Three-phase electric power

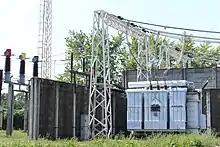
Three-phase transformer (Békéscsaba, Hungary): On the left are the primary wires, and on the right are the secondary wires.

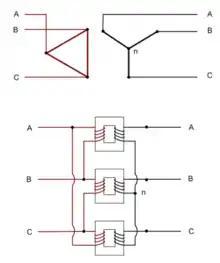
A delta-wye configuration across a transformer core (note that a practical transformer would usually have a different number of turns on each side)

In a symmetric three-phase power supply system, three conductors each carry an alternating current of the same frequency and voltage amplitude relative to a common reference, but with a phase difference of one third of a cycle (i.e., 120 degrees out of phase) between each. The common reference is usually connected to ground and often to a current-carrying conductor called the neutral. Due to the phase difference, the voltage on any conductor reaches its peak at one third of a cycle after one of the other conductors and one third of a cycle before the remaining conductor. This phase delay gives constant power transfer to a balanced linear load. It also makes it possible to produce a rotating magnetic field in an electric motor and generate other phase arrangements using transformers (for instance, a two-phase system using a Scott-T transformer). The amplitude of the voltage difference between two phases is formula_1 times the amplitude of the voltage of the individual phases.